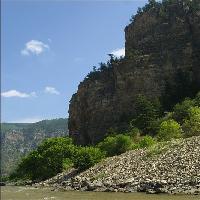
Weather: sun or clear